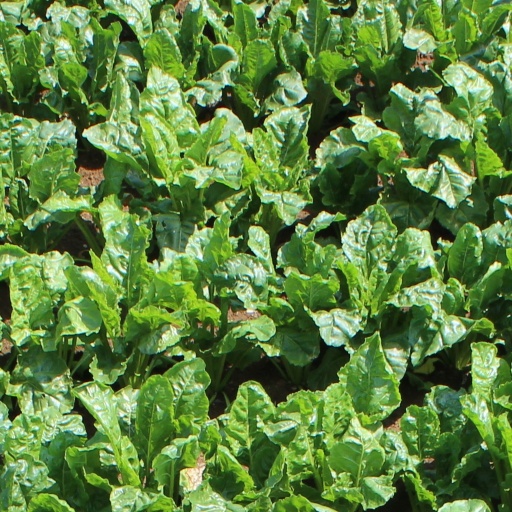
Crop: sugar beet